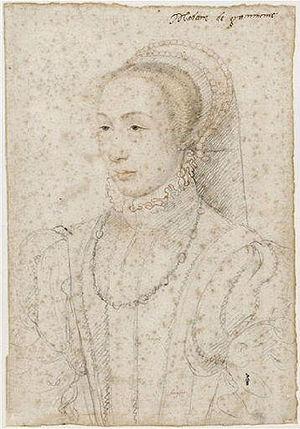
Antoine Iᵉʳ d'Aure de Gramont, vicomte d'Aure, comte de Guiche, souverain de Bidache, né en 1526, mort à Bidache le 8 décembre 1576.